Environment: lab
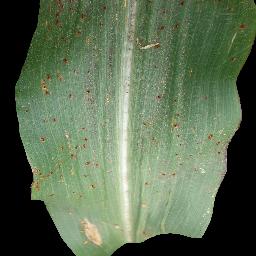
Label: common_rust